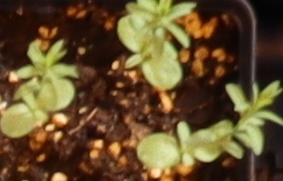
Label: Flax